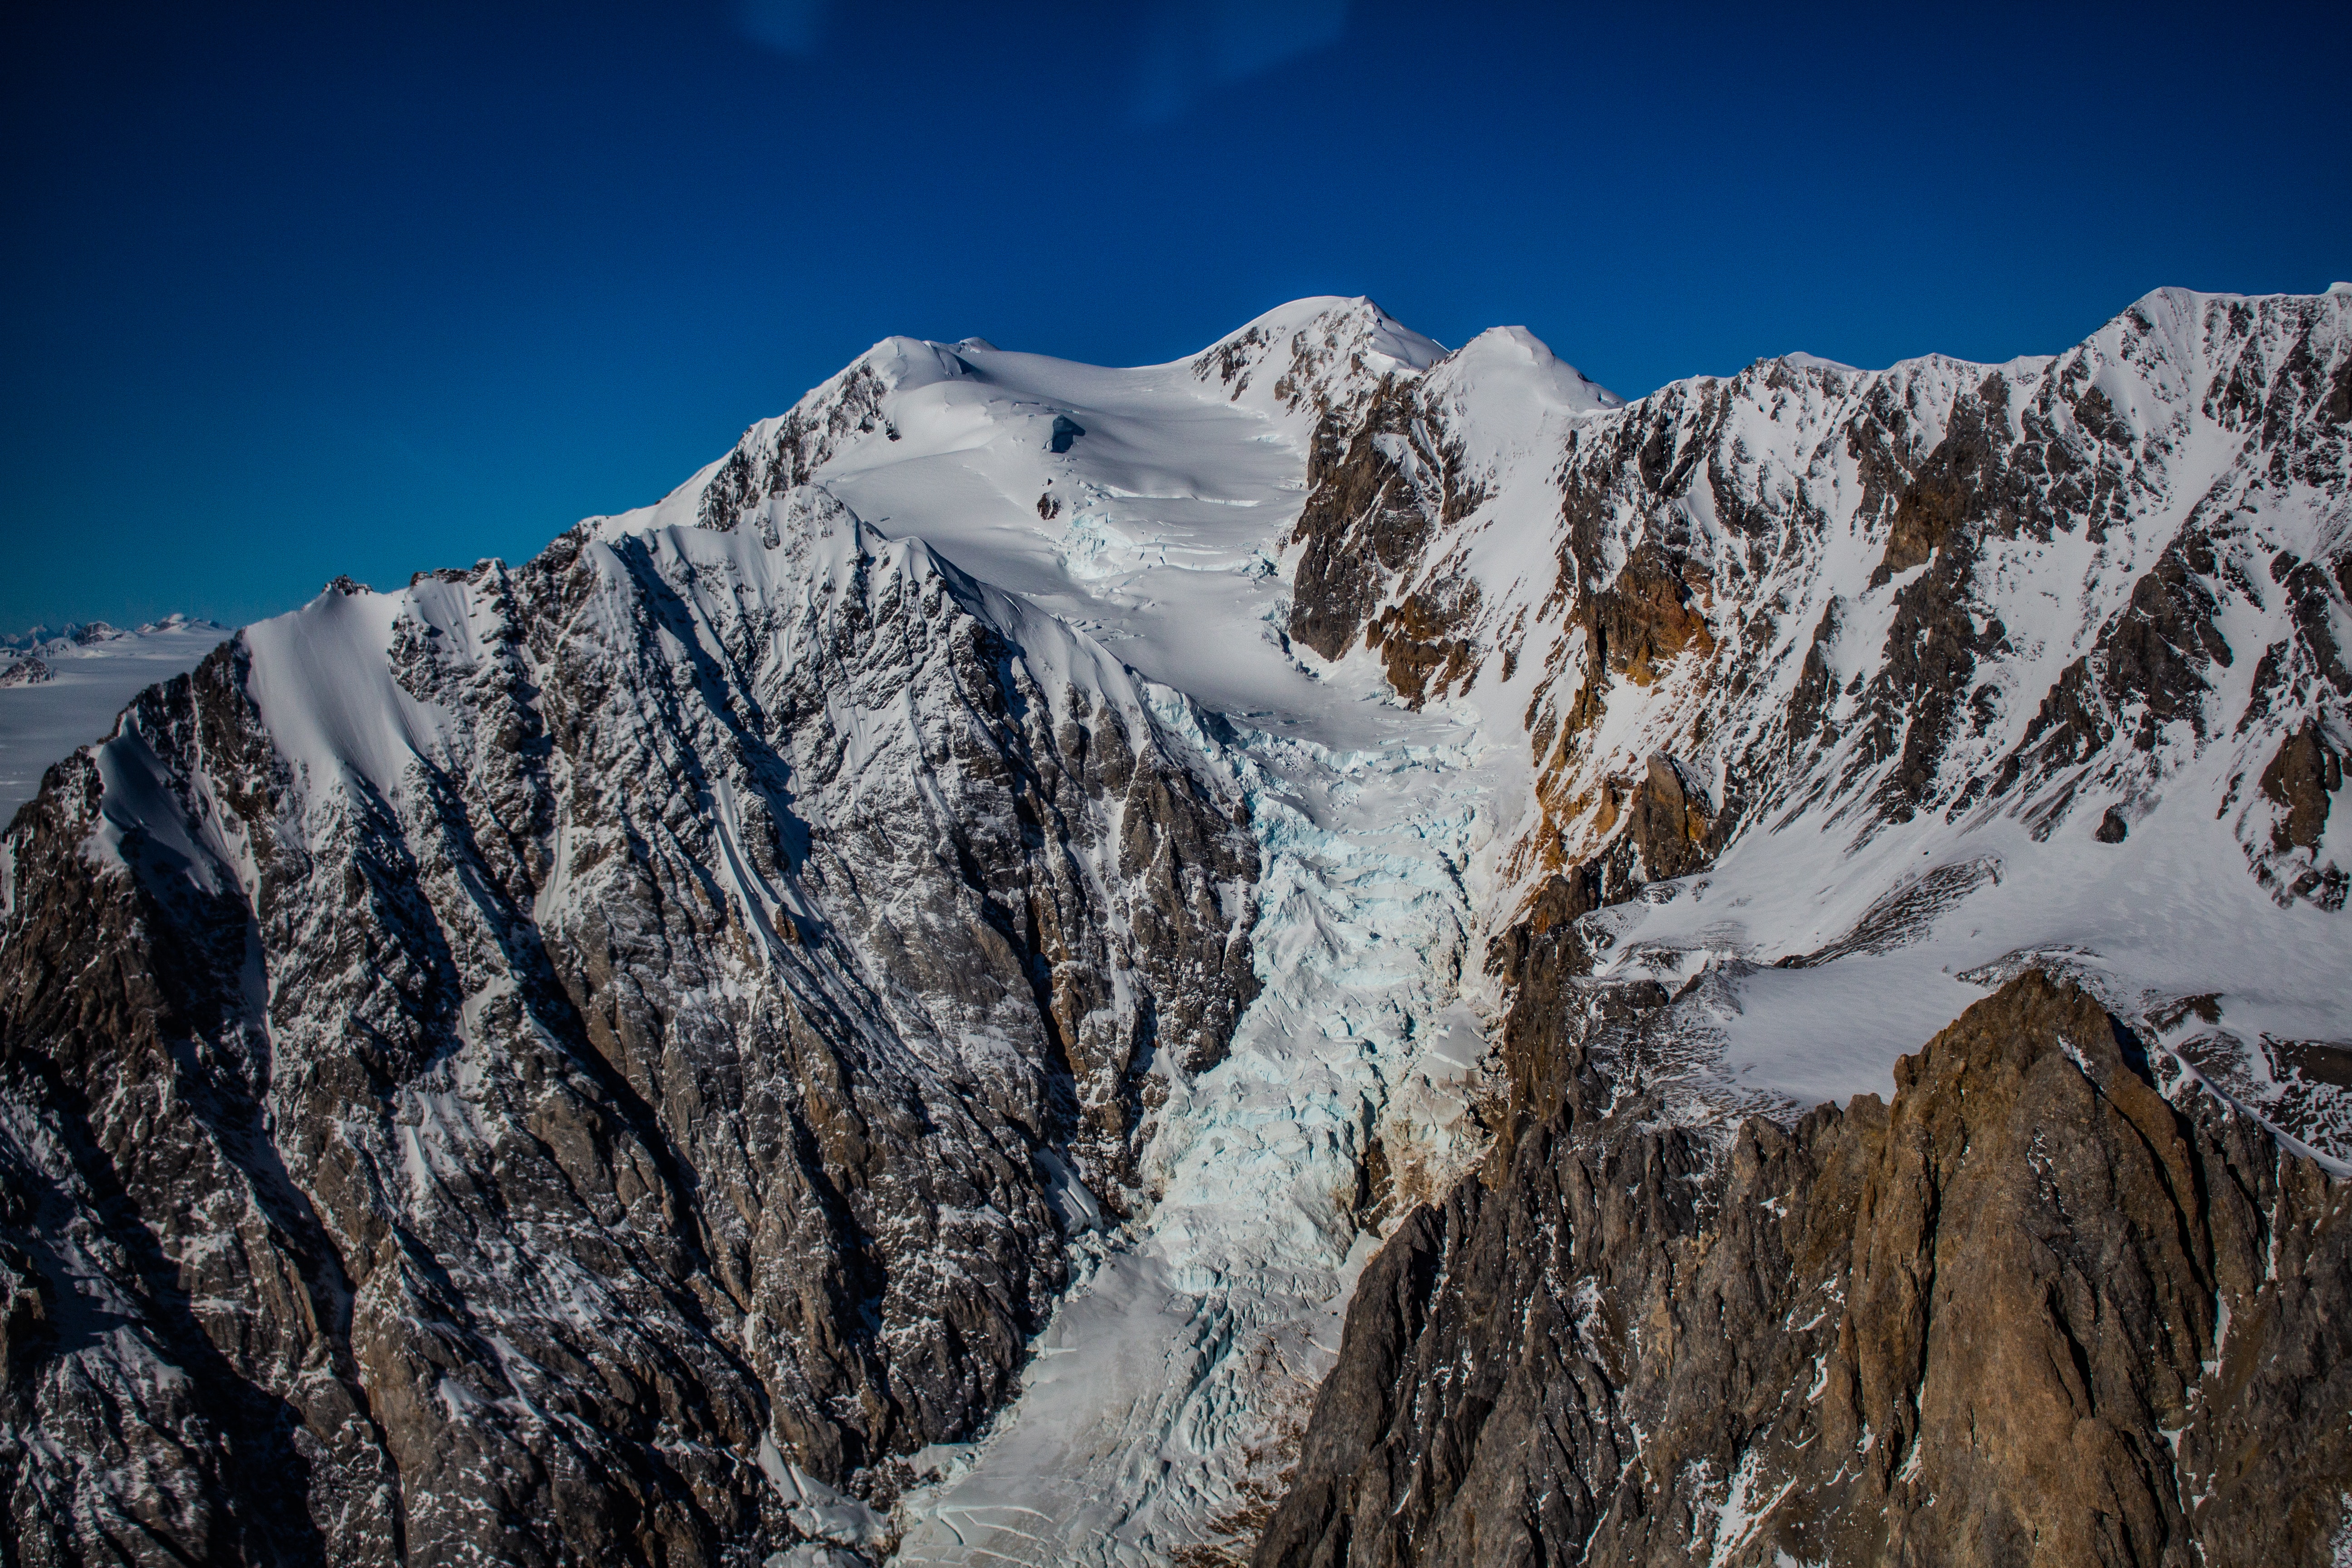
mountainous landforms, mountain, mountain range, ridge, glacial landform, alps, sky, massif, summit, wilderness, ar te, rock, winter, snow, geological phenomenon, fell, hill, tree, glacier, cirque, geology, terrain, formation, landscape, national park, nunatak, cliff, moraine, adventure, valley, ice